Toyokoro, Hokkaido

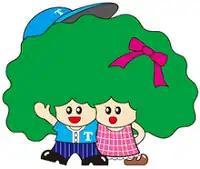
Eru-kun and Yume-chan, the town's mascots

Toyokoro's mascots are and . They are based on the Harunire Tree. As they are tree fairies, they can live over 140 years (according to legend) and can talk to the wind. Their goal is to teach the importance of cooperative friendship. Their weakness is loneliness. Eru-kun likes salmon rice balls, waffles and hot milk while Dream-chan likes potato dumplings, soft serve ice cream and an-doughnuts.